Racket Attack

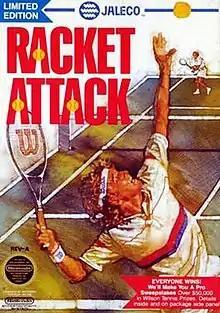
North American cover art

Racket Attack is a 1988 professional tennis Nintendo Entertainment System game. It was released in Japan as , which is the second game of the "Moero!!" sports series. The gameplay takes place in a ¼ overhead view tennis court with the score being present at all times and an audience of spectators being shown in multiple colors (white, pink, and red). The North American version features an endorsement from Wilson Sporting Goods. The game was released fairly late in the NES life cycle in Europe and the PAL regions, as available sources show, due to the lengthy process of distributing and the fact that Nintendo have still just started to get into the region by the time of the Japanese release of the game.